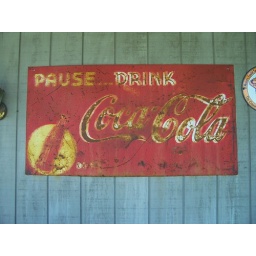
An old Coca-Cola sign reading &amp;quot;Pause... drink&amp;quot;. Located on the side of a building in Carrollton, Ohio.